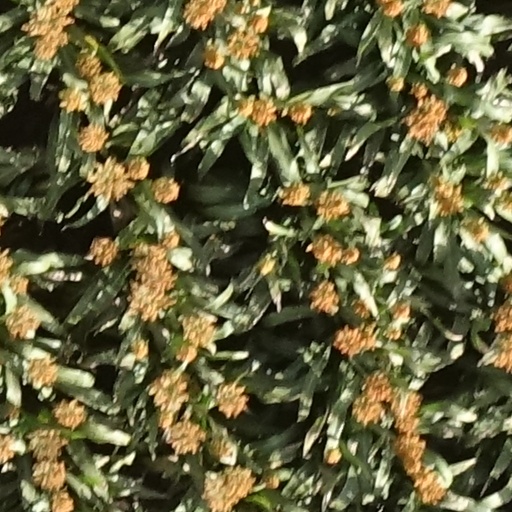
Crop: sorghum